Cyperus capitatus

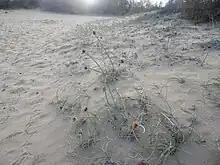
Colony in the sand

Cyperus capitatus, known as capitate galingale or sand galingale is a species of sedge that is native to coasts of the Mediterranean and close by; it has no subspecies.